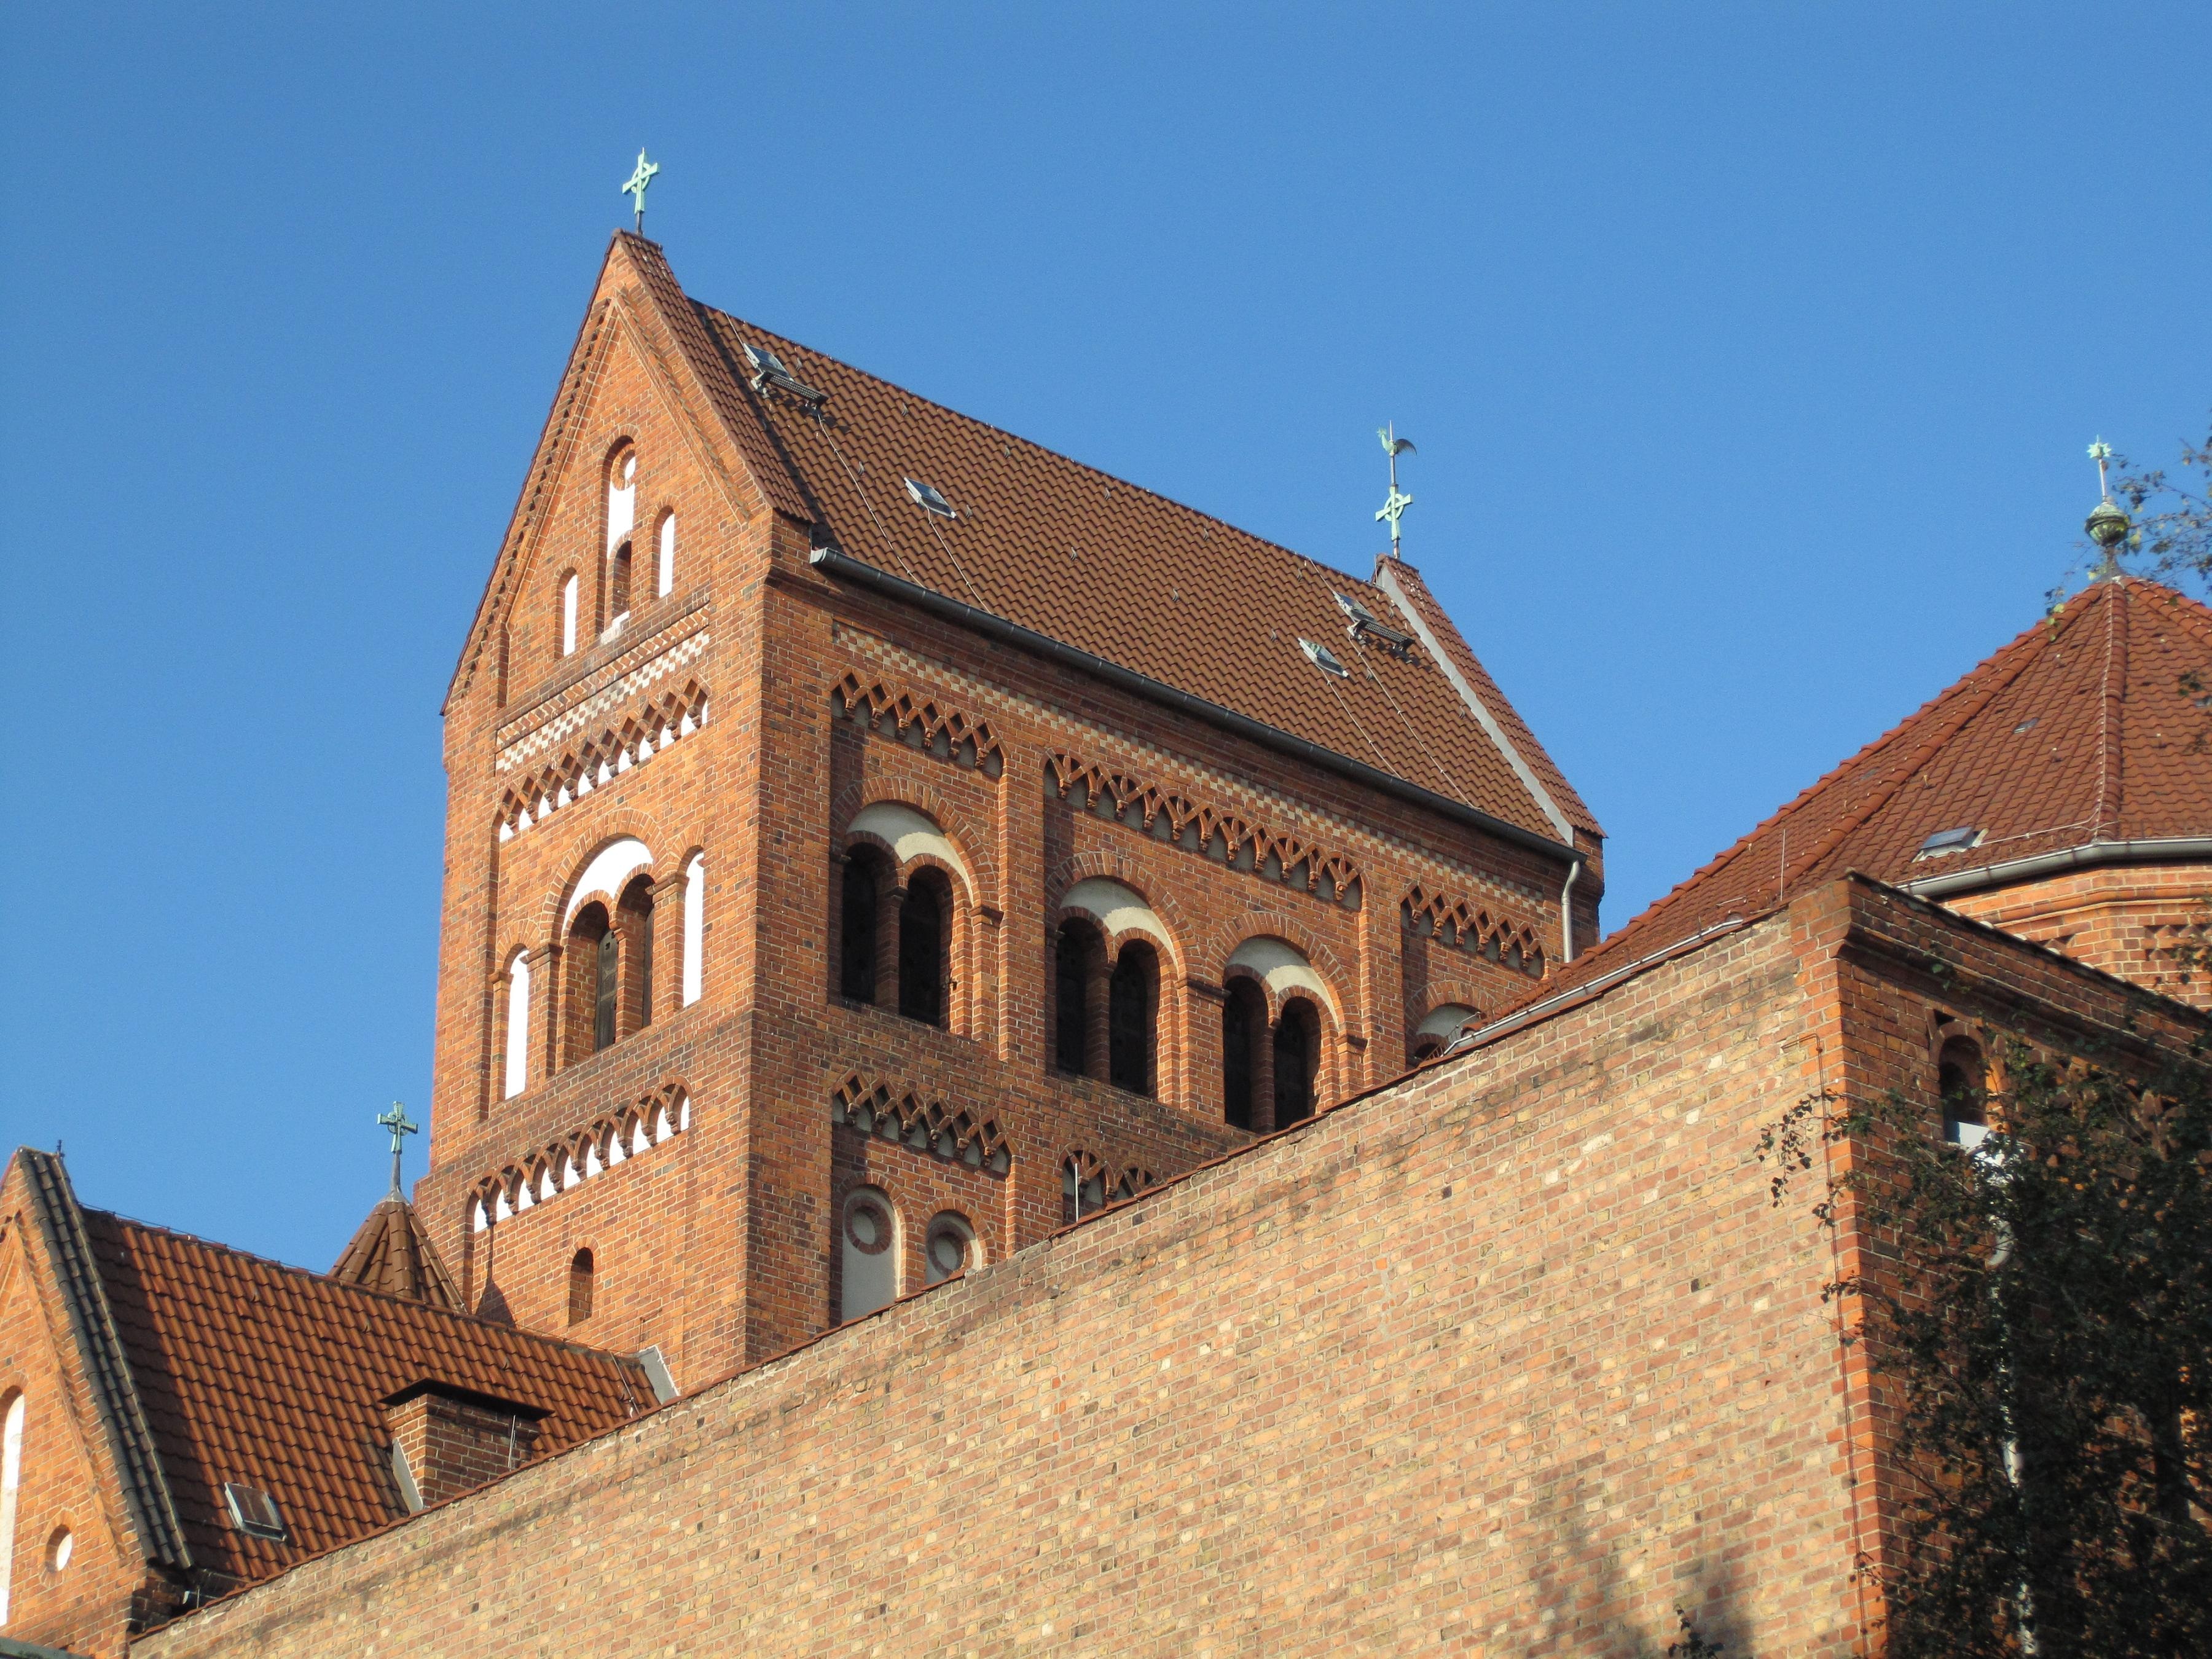
architecture, house, town, roof, building, facade, church, chapel, place of worship, religious, monastery, berlin, synagogue, basilica, estate, rosenkranz basilika, saddleback roof